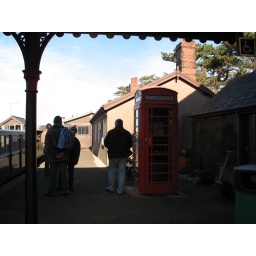
The only red telephone box I saw in England.